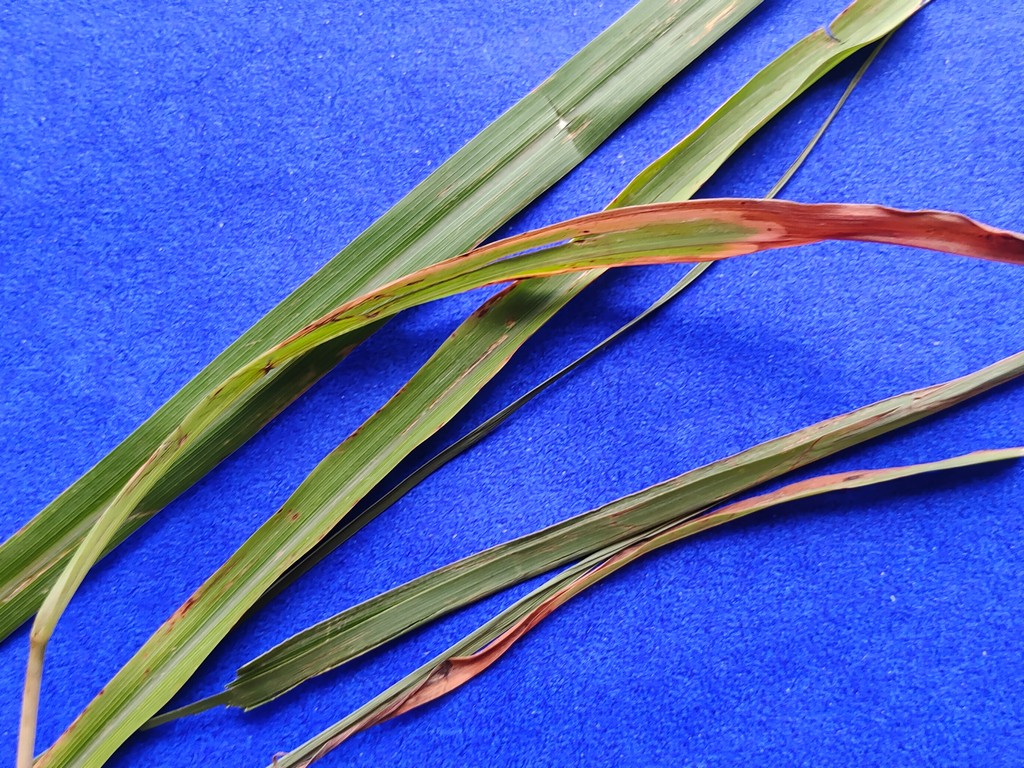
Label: Unhealthy